Pat Ruel

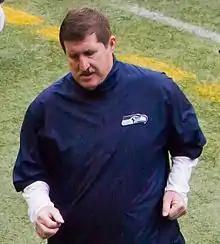
Ruel in 2013

Golden Pat Ruel (born December 5, 1950) is a former American football coach. He was the offensive coordinator for Washington State from 1978 to 1981, Northern Illinois from 1985 to 1987, Kansas from 1988 to 1996, and offensive line coach for several National Football League (NFL) teams.